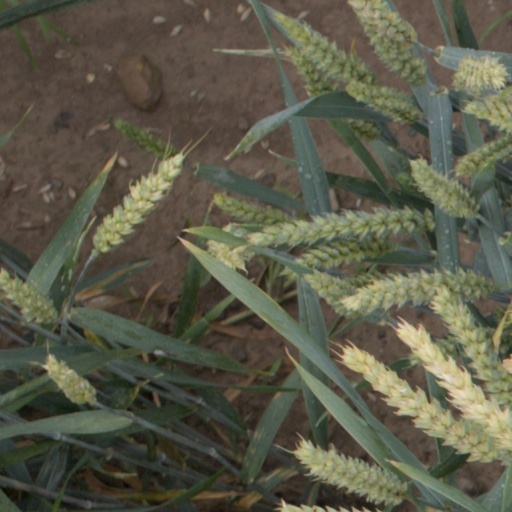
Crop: wheat